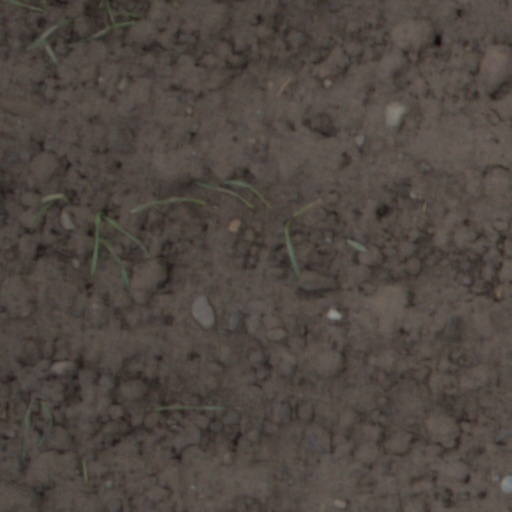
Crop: wheat